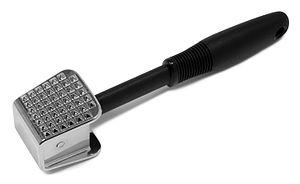
Un attendrisseur est un ustensile de cuisine destiné à attendrir des morceaux de viande avant la cuisson. Il en existe trois types principaux :